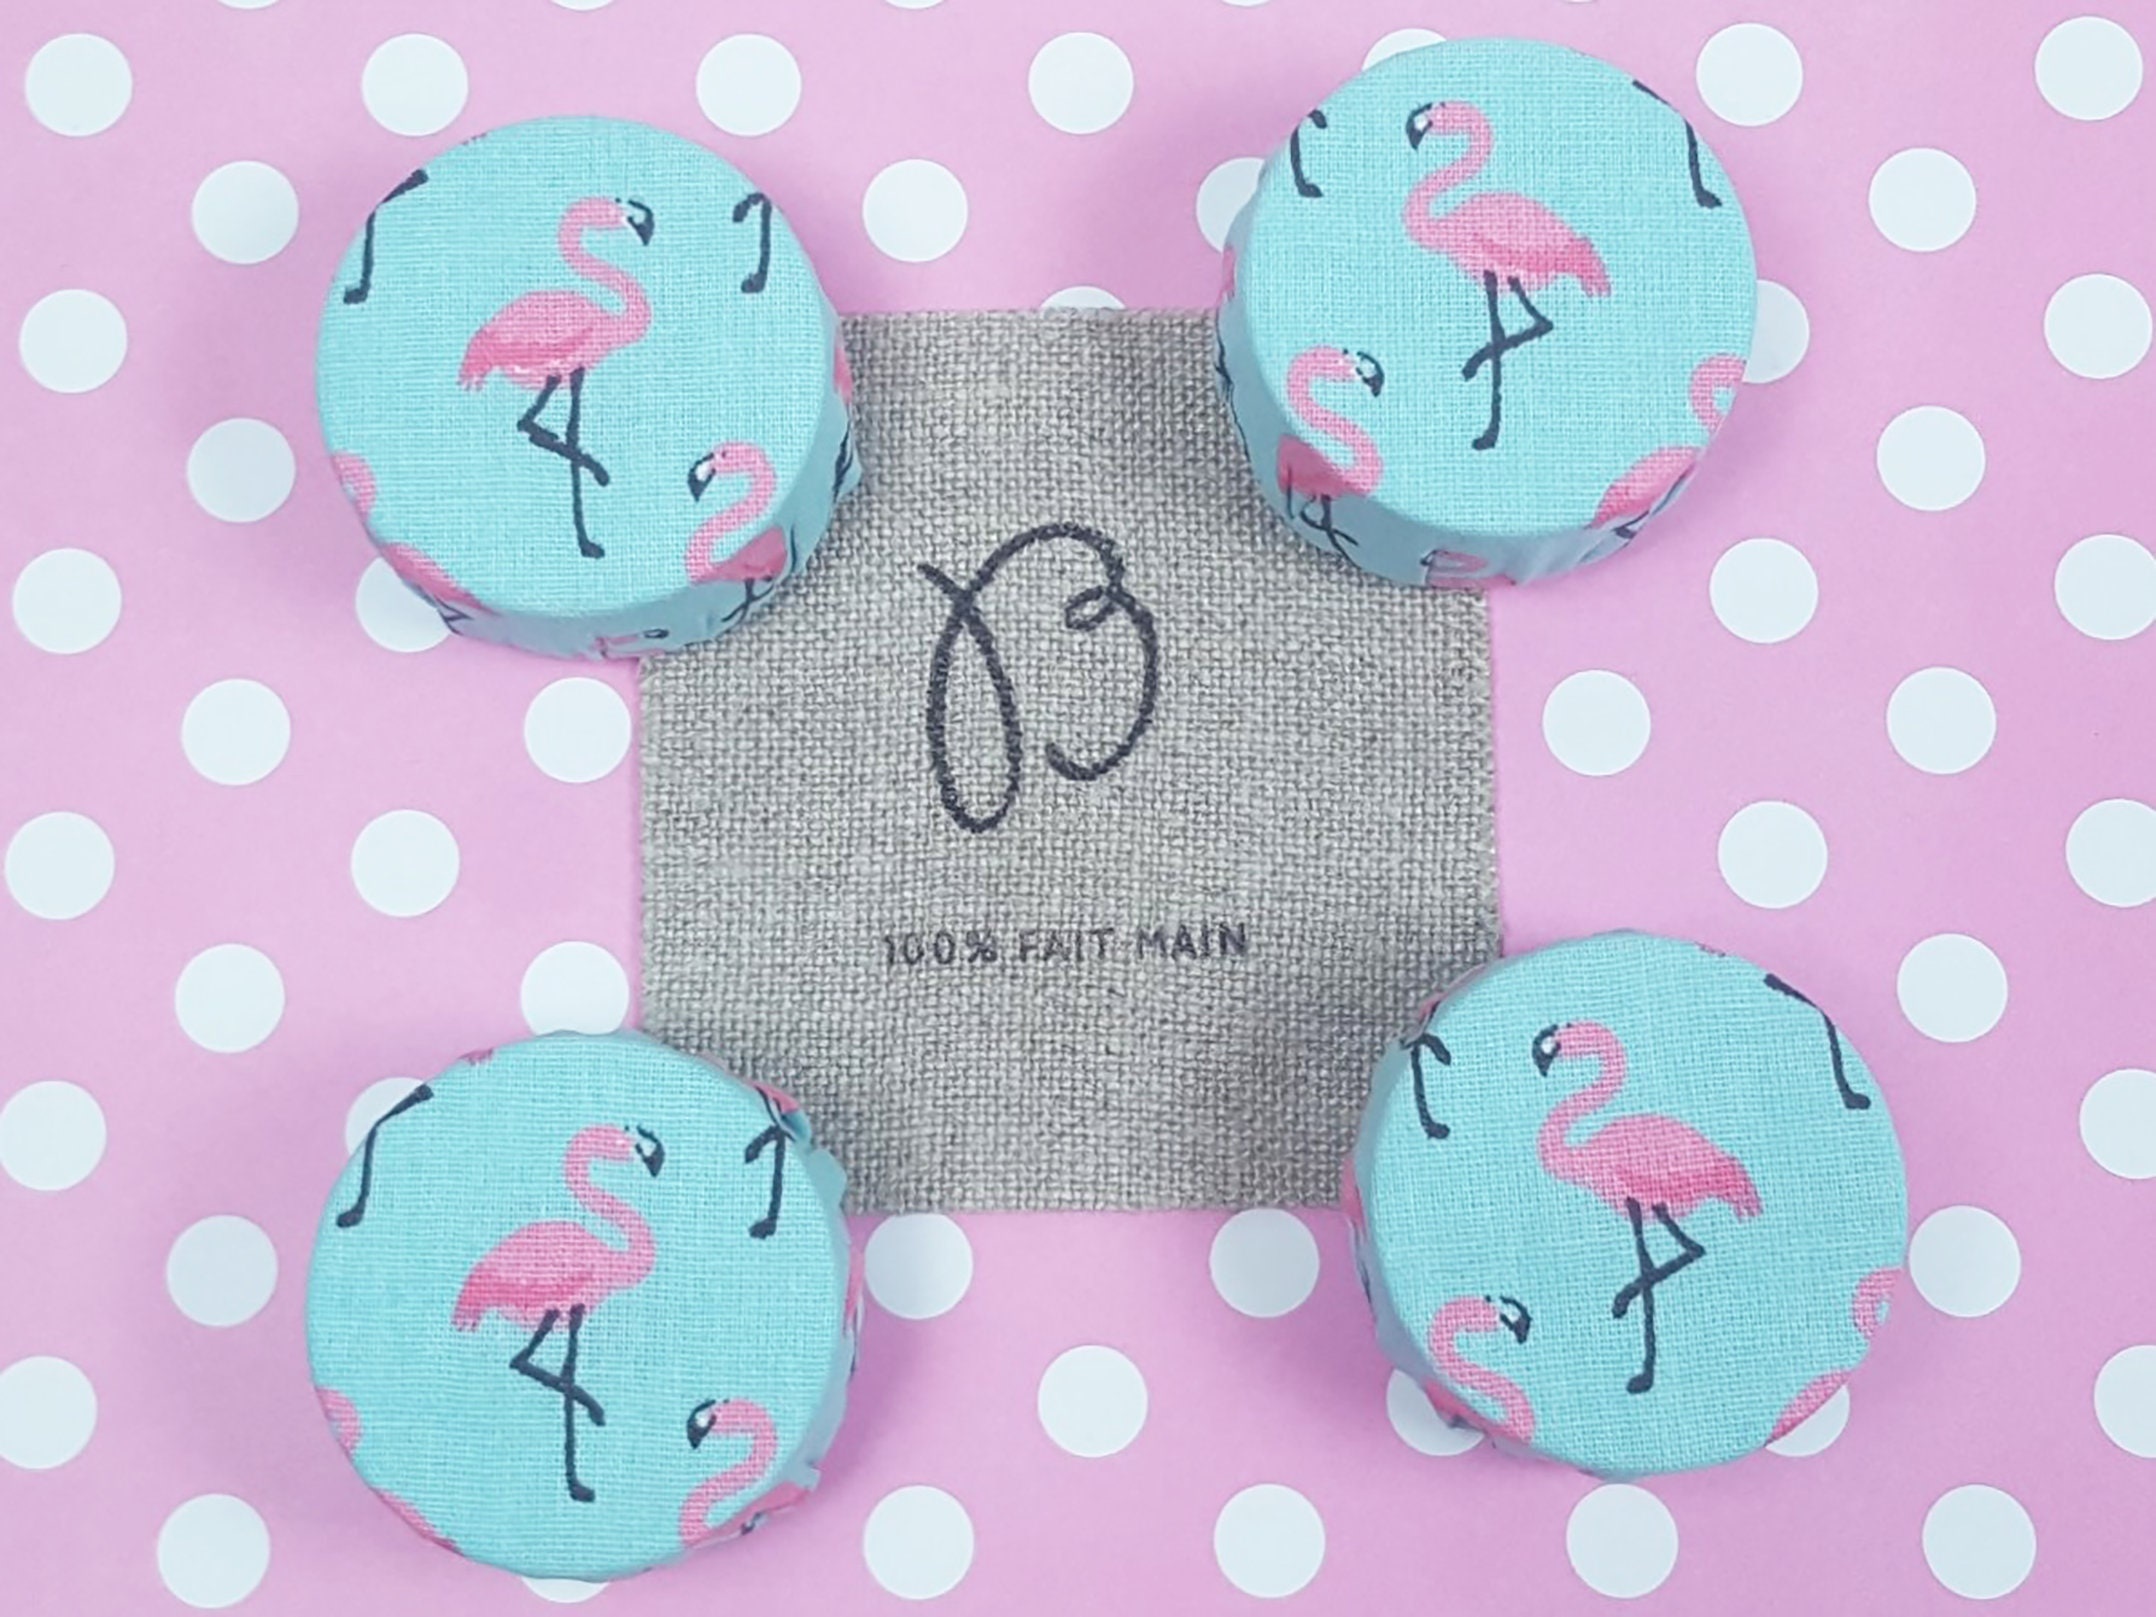
4 poids de couture 260 g flamant rose turquoise
♥ Nos poids de couture simplifieront ta vie de couturi è re et apporteront une touche de d é co à ton espace de couture. ♥ Les poids de couture se posent sur les patrons pour é viter qu ’ ils ne bougent pendant qu'on trace ses pi è ces sur le tissu. Pas besoin d' é pingler le papier sur le tissu et d ’ ab î mer les patrons que tu as pris tant soin à imprimer, d é calquer et d é couper. ♥ Ces poids tr è s lourds de plus de 260g sont peu encombrants. Ils ne tiennent pas beaucoup de place et ne sont pas g ê nants pour tracer le contour des pi è ces sur le tissu. ♥ Nos ensembles de poids sont pratiques si : - tu as des chats qui aiment venir se rouler sur ta table de couture et mettent du désordre dans tes affaires. - tu aimes ouvrir les fenêtres de ton atelier et qu'il y a parfois des courants d'air. - tu veux tenir des livres ouverts ou caler tout un tas de choses ! ♥ Leur poids est id é al pour bien plaquer les patrons sur le tissu et leur diam è tre r é duit permet de les utiliser sur des pi è ces peu é tendues ou fines. ♥ Cet ensemble de poids fera un joli effet sur ton plan de travail ou dans ta bo î te à ouvrage. ♥ Ils se rangent facilement dans leur petit coffret en carton. Caractéristiques : ♥ Ensemble de 4 poids de couture assortis en acier couvert de tissu doubl é pour une meilleur tenue dans le temps ♥ Les poids Boudiboudaille sont soigneusement assembl é s à la main par Didine. ♥ Dimensions d'un poids : - Diamètre : env. 4,5 cm - Hauteur : env. 2,8 cm - Poids : env. 265 g ♥ Ensemble livr é dans un petit coffret. Entretien : ♥ Le dessous des poids est en feutrine de couleur assortie et peut salissante ♥ Si vos poids commencent à prendre la poussi è re, nous recommandons de les nettoyer d é licatement avec un chiffon alcoolis é ou à peine humide, ou une petite brosse tr è s douce. Important ! ♥ Nos poids de couture sont enti è rement r é alis é s à la main ce qui rend chacun unique. ♥ Malgr é le soin que nous apportons à nos photos, nos mod è les peuvent pr é senter de l é g è res diff é rences de couleur en fonction des r é glages de votre é cran. Modalités de livraison : ♥ Exp é dition pour la France m é tropolitaine et l'EU par Colissimo, 3 à 10 jours ouvr é s apr è s r é ception du paiement. ♥ Pr é sentation en coffret pr ê t à offrir. ♥ Pour une personnalisation, contacte-moi ! ♥ Vous trouverez des informations plus d é taill é es dans nos conditions g é n é rales de vente.
Brand: Boudiboudaille
Category: Arts & Entertainment > Hobbies & Creative Arts > Arts & Crafts > Art & Crafting Tools > Blocking Wires